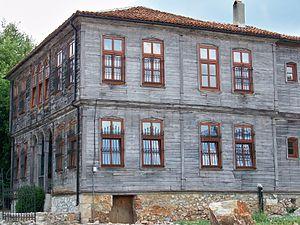
Malko Tarnovo est une ville située dans le sud-est de la Bulgarie, à 5 km de la frontière turque.